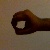
The image shows a hand gesture representing the number 0 in Indian Sign Language.